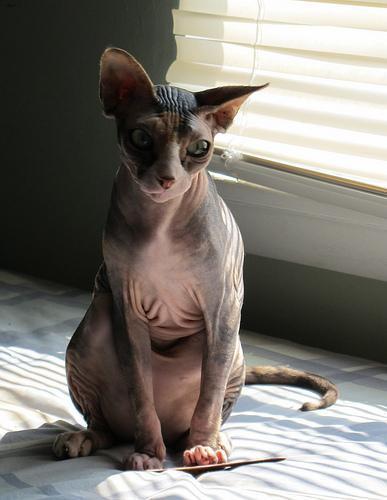
Sphynx